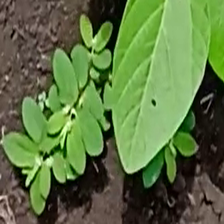
Weed species: Graceful_Sandmart_(Euphorbia hypericifolia)